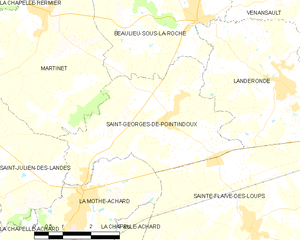
Carte des communes françaises Saint-Georges-de-Pointindoux